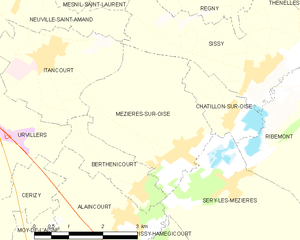
Carte des communes françaises: Mézières-sur-Oise